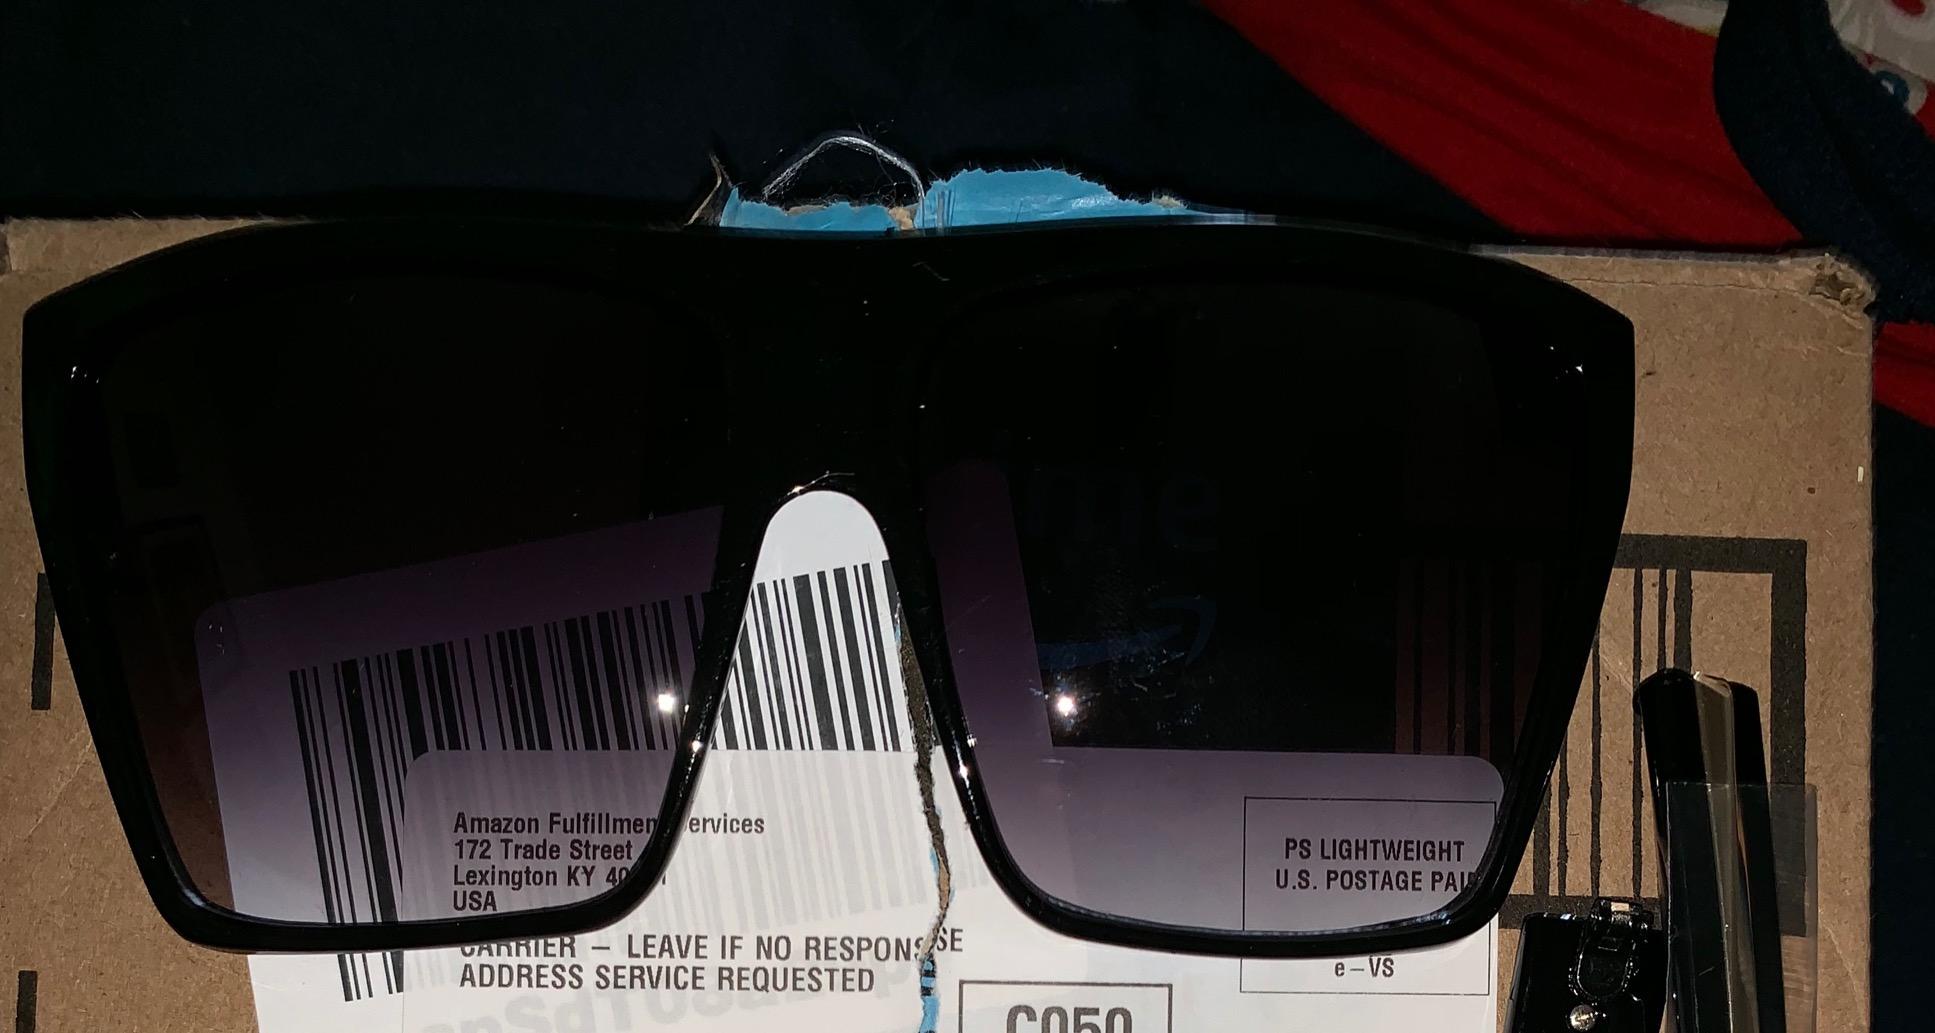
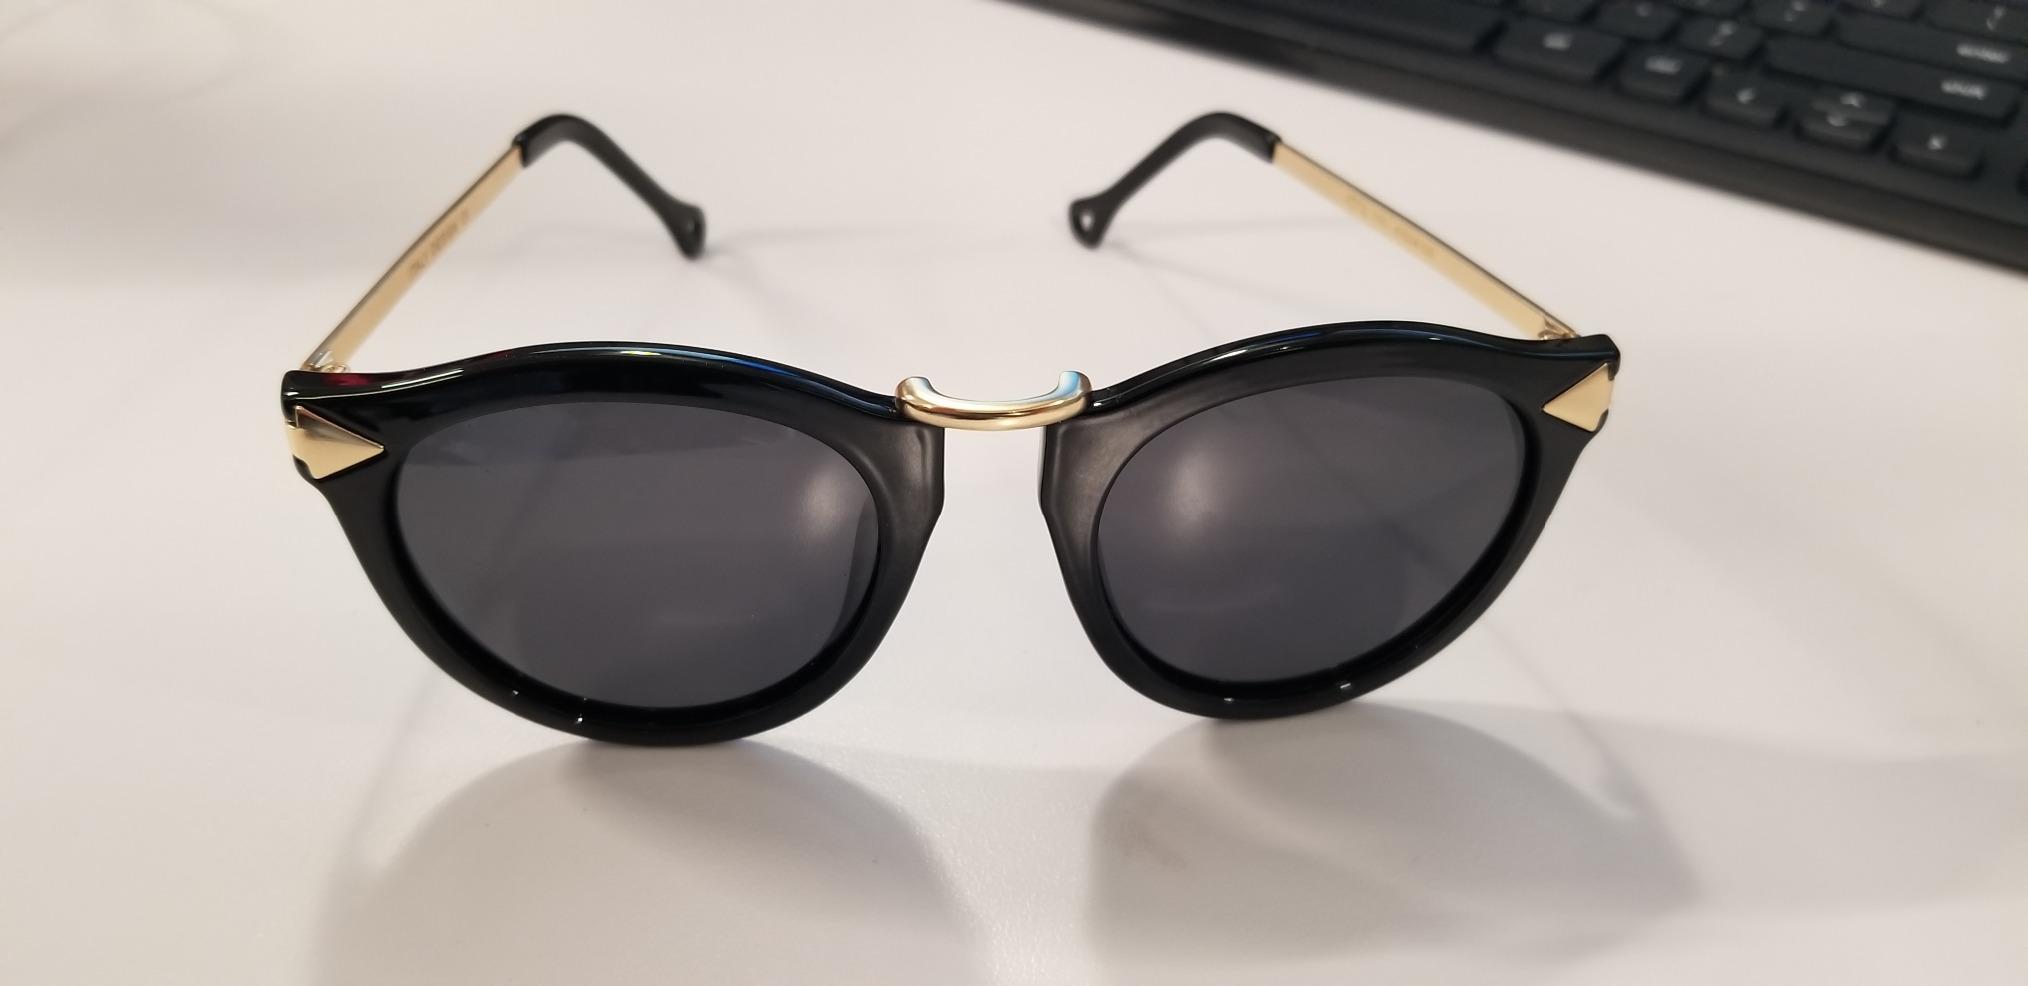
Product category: accessories_sunglasses
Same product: no